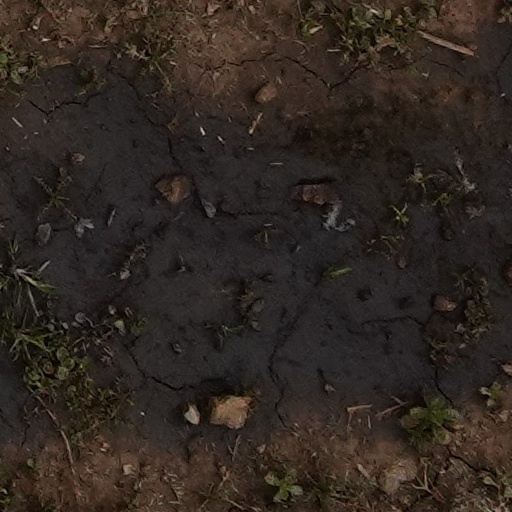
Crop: wheat